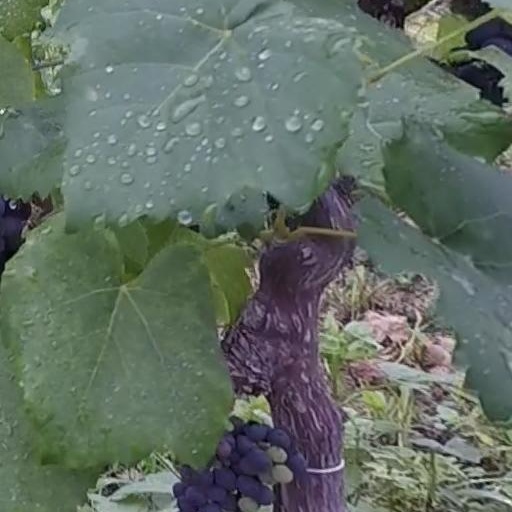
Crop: grape